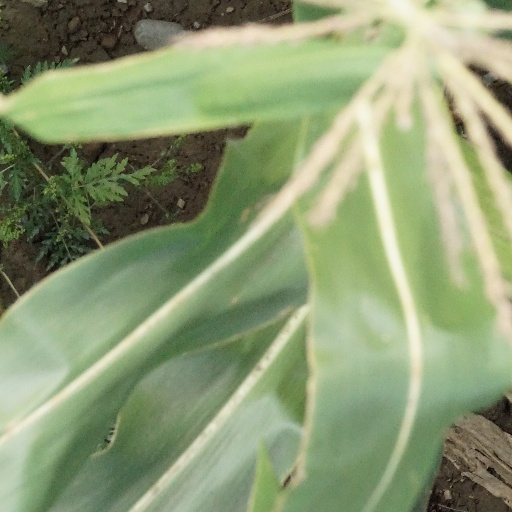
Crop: maize; corn